Chôros No. 4

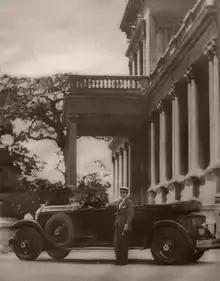
Carlos Guinle, dedicatee of "Choros No. 4", in 1928

"Chôros No. 4" was composed in Rio de Janeiro in 1926, and was premiered on 24 October 1927 at the Salle Gaveau in Paris, in the first of a pair of concerts devoted to works by Villa-Lobos. The performers were Edmond Entraigue, Jean-Lazare Pénable, and Mr. Marquette, horns; Jules Dervaux, trombone. On the same programme, Arthur Rubinstein gave the premiere of "Rudepoêma". The first North American performance took place on 16 October 1940 at the Museum of Modern Art in New York City. The score is dedicated to Villa-Lobos's patron , the brother of the dedicatee of "Chôros No. 5".